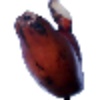
Label: Banana Red 1